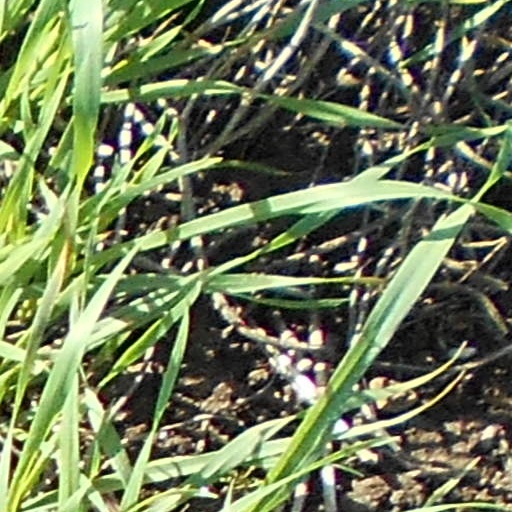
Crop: wheat